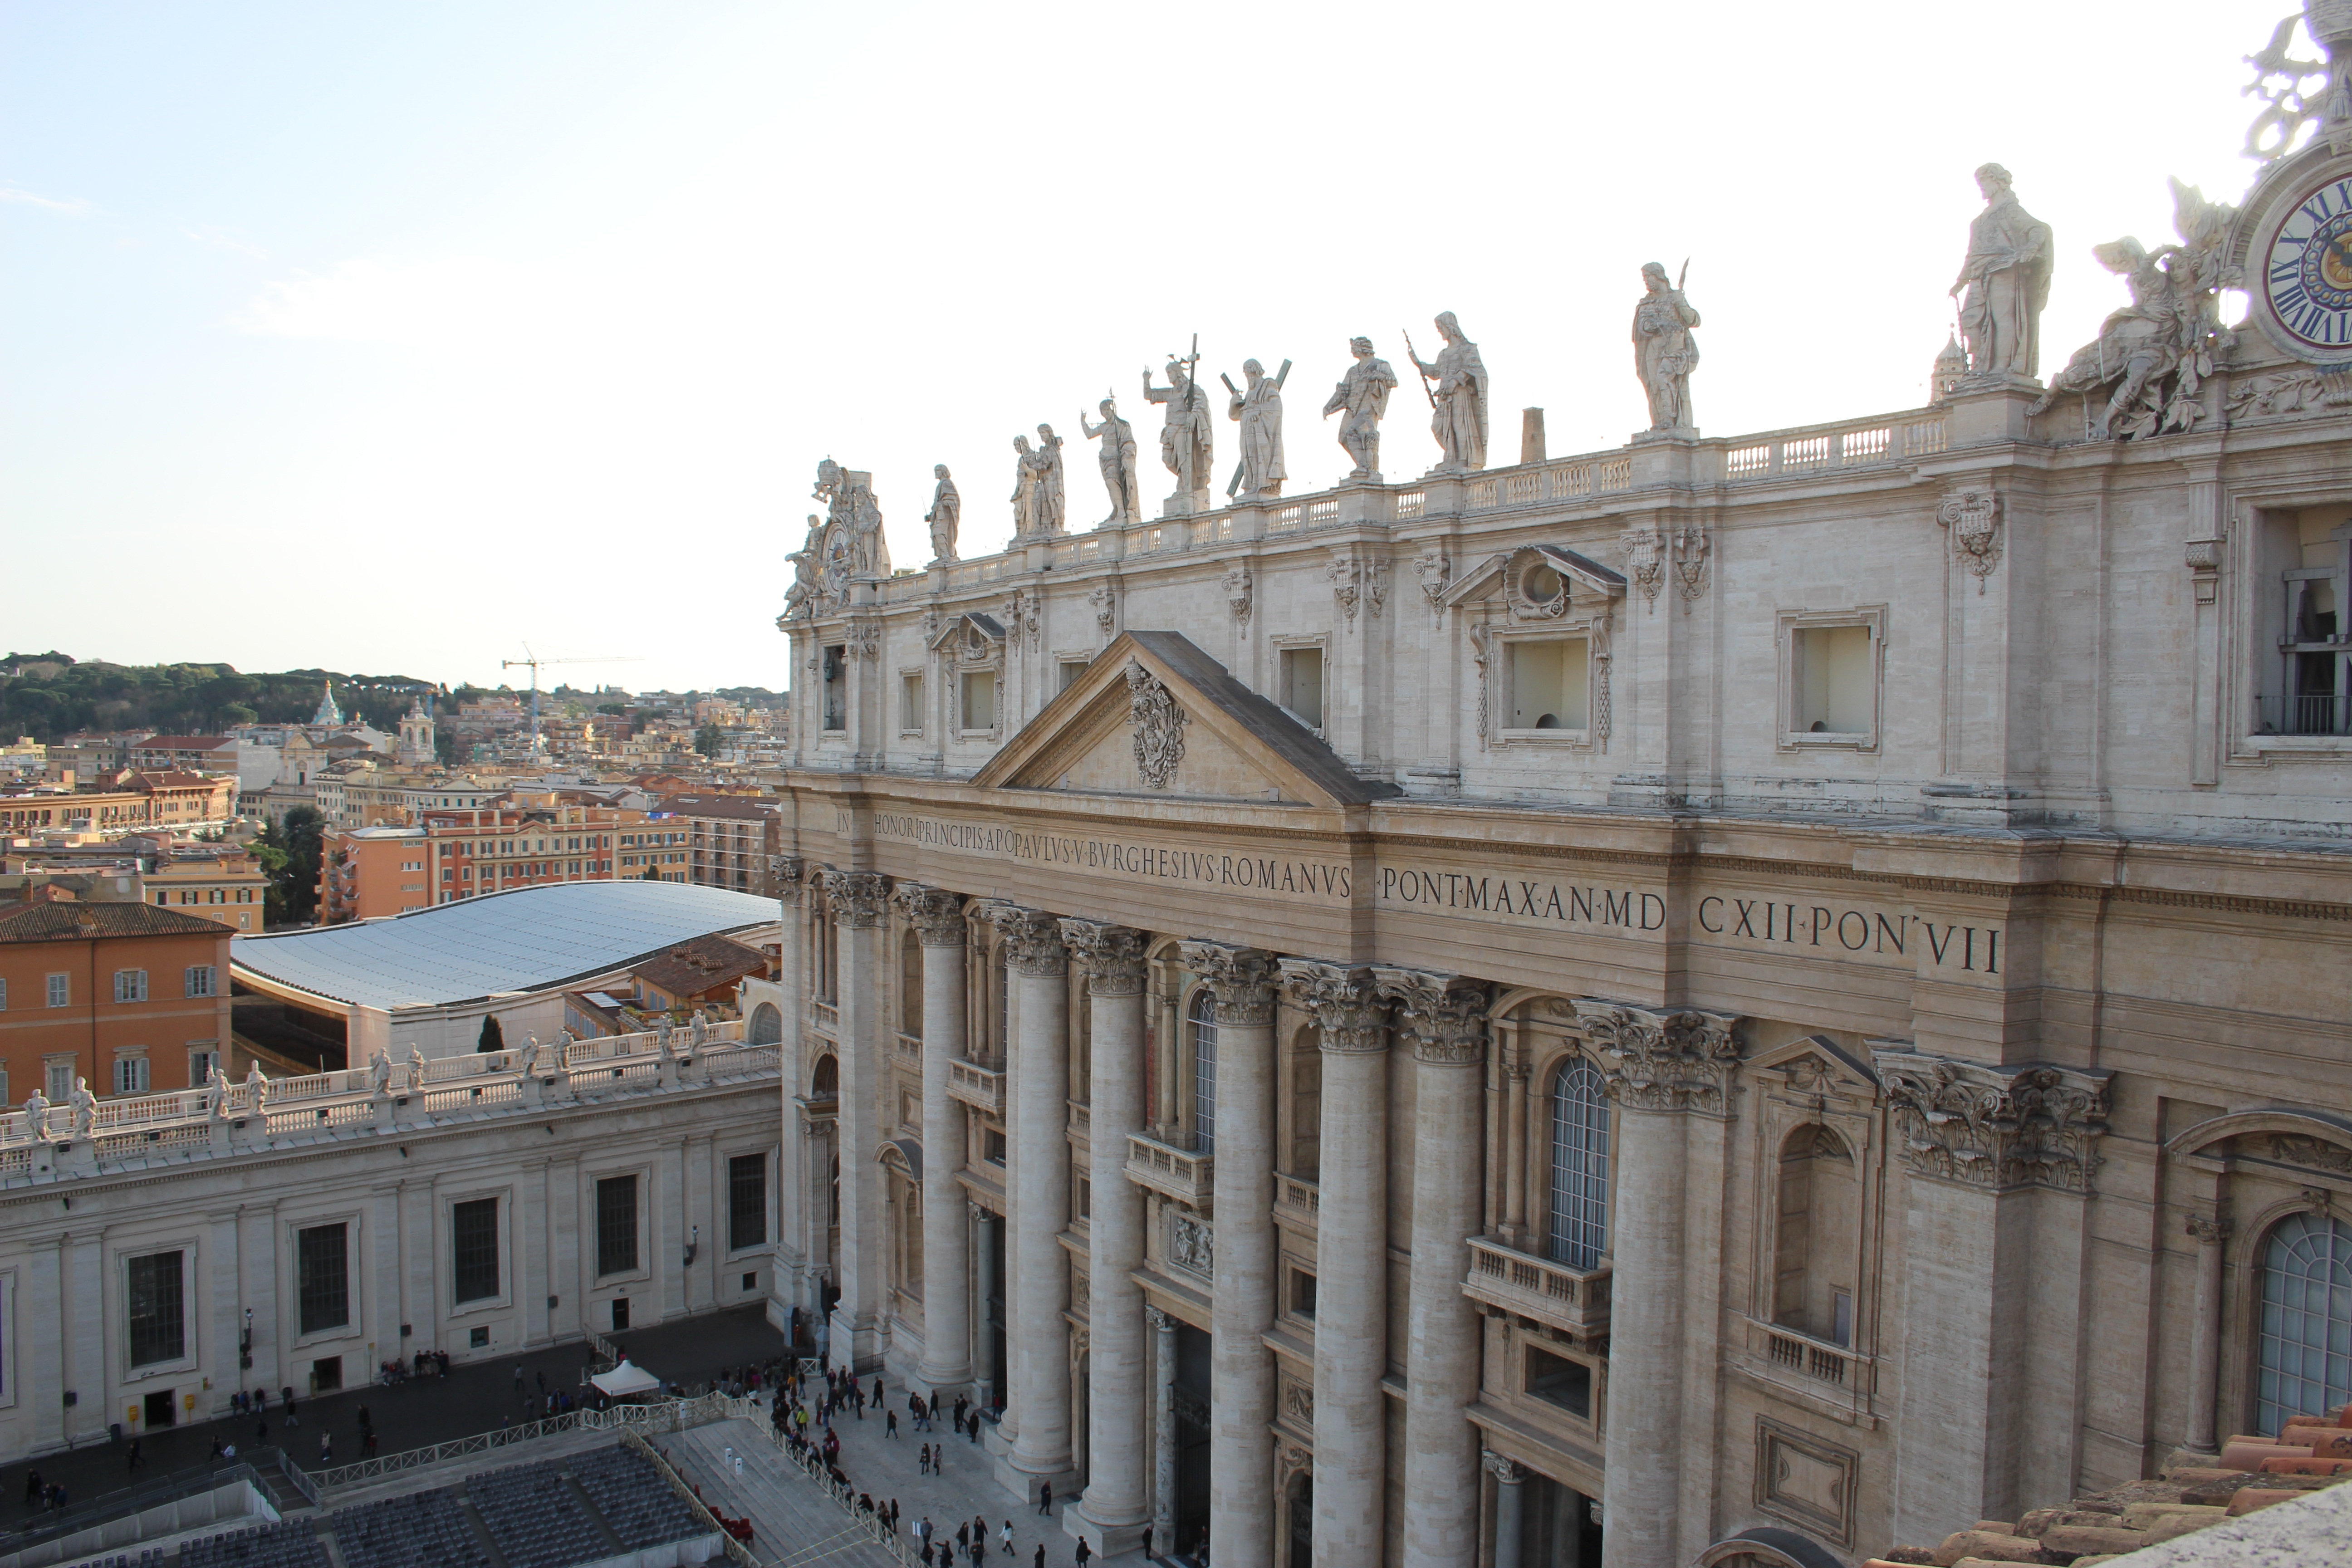
architecture, structure, building, palace, plaza, landmark, facade, church, place of worship, vatican, rome, synagogue, basilica, st peter's basilica, ancient rome, tours, roman temple, classical architecture, historic site, ancient history, ancient roman architecture